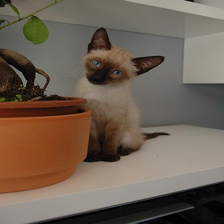
Species: cat
Breed: Siamese